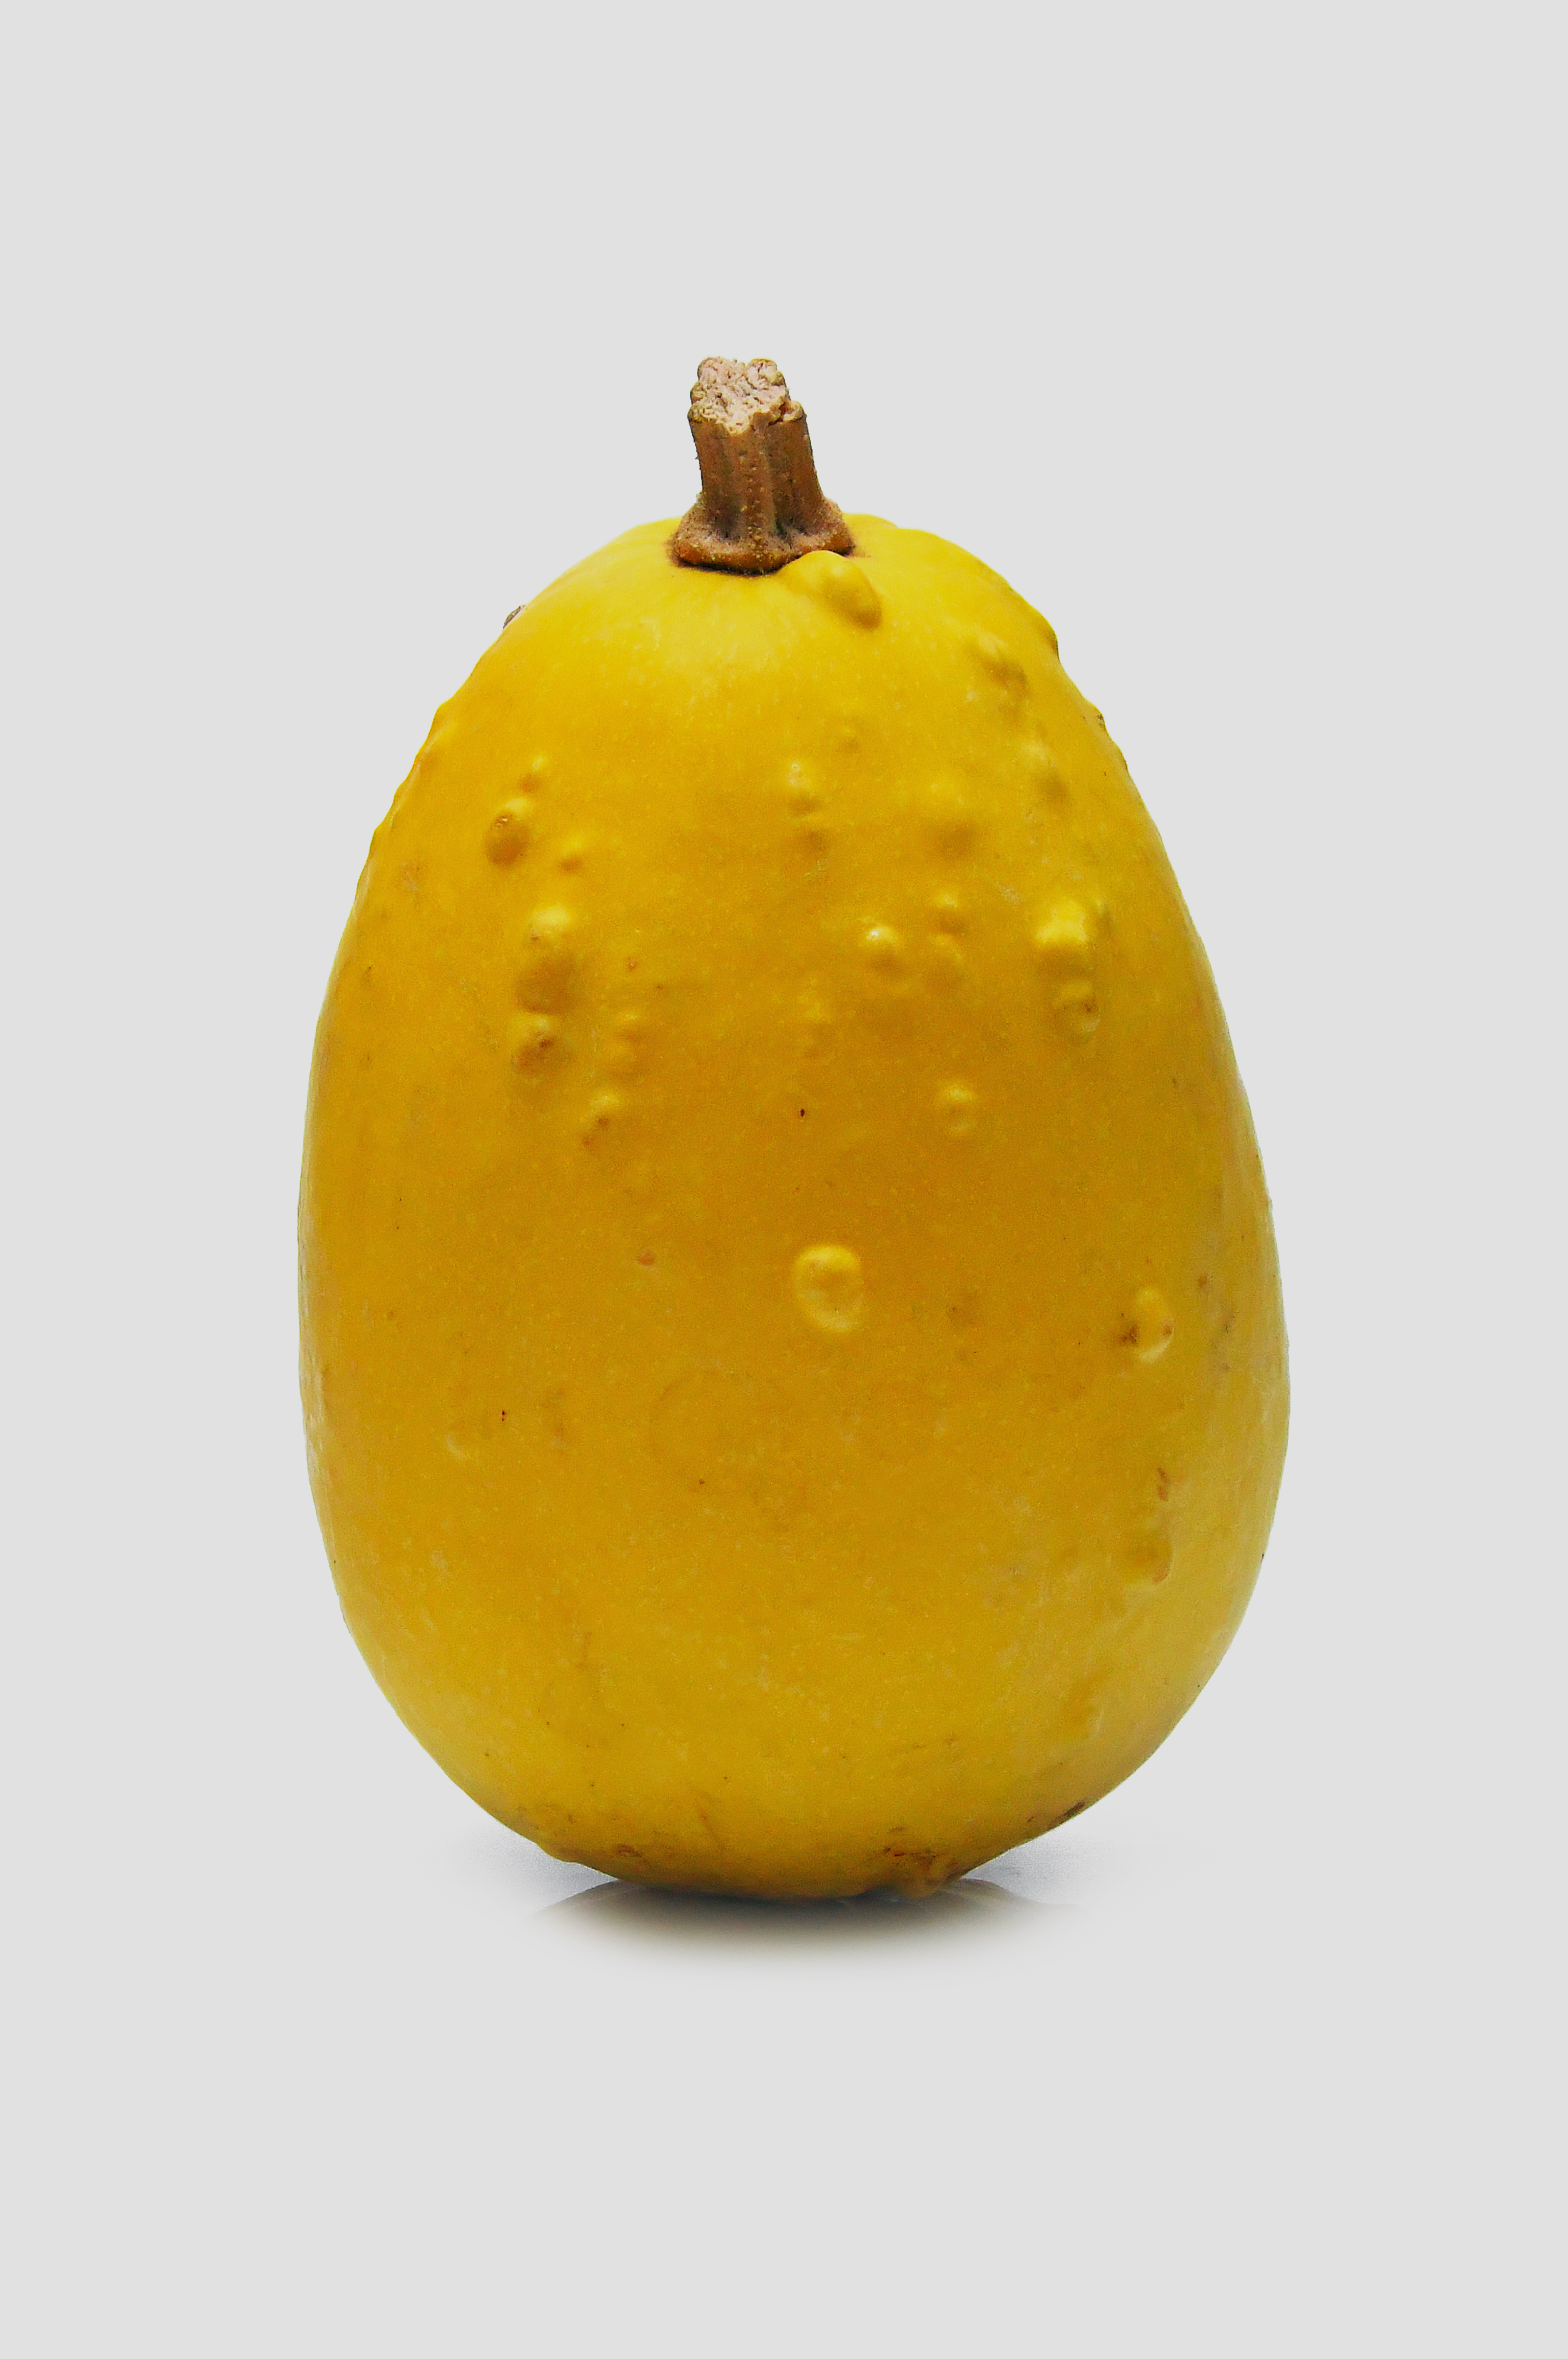
decorative, pumpkins, autumn, background, harvest, colorful, decoration, food, season, seasonal, pumpkin, thanksgiving, color, market, yellow, fresh, holiday, orange, agriculture, ripe, still, beautiful, nature, green, fruit, produce, winter squash, cucurbita, squash, still life photography